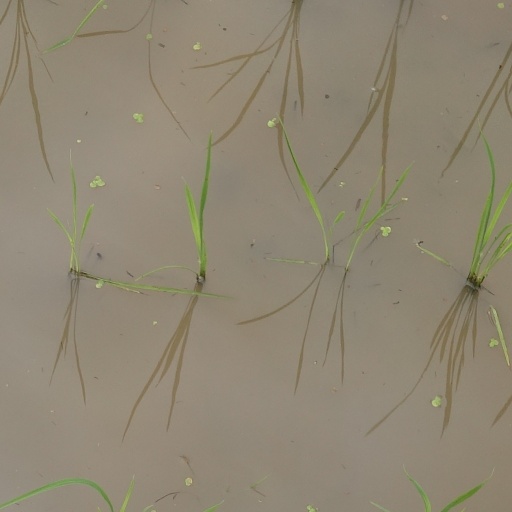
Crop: rice